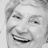
Emotion: happy